University of International Relations

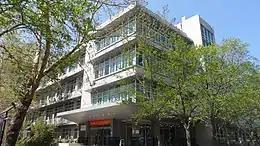
UIR library

In 1983, the school became the first foreign studies institute in China to evolve into a comprehensive university. In 2021, UIR was accredited to confer doctoral degrees in politics and master's degrees in national security.